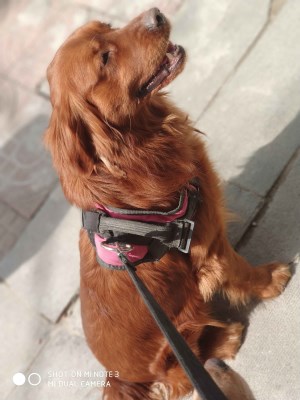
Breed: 5355-n000126-golden_retriever